Tourism in Thailand

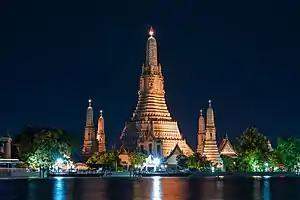
Wat Arun, Bangkok is among the best known of Thailand's landmarks.

Tourism is an economic contributor to the Kingdom of Thailand. Estimates of tourism revenue directly contributing to the GDP of 12 trillion baht range from one trillion baht (2013) 2.53 trillion baht (2016), the equivalent of 9% to 17.7% of GDP. When including indirect travel and tourism receipts, the 2014 total is estimated to be the equivalent of 19.3% (2.3 trillion baht) of Thailand's GDP. According to the secretary-general of the Office of the National Economic and Social Development Council in 2019, projections indicate the tourism sector will account for 30% of GDP by 2030, up from 20% in 2019, Thailand expects to receive 80 million visitors in 2027.